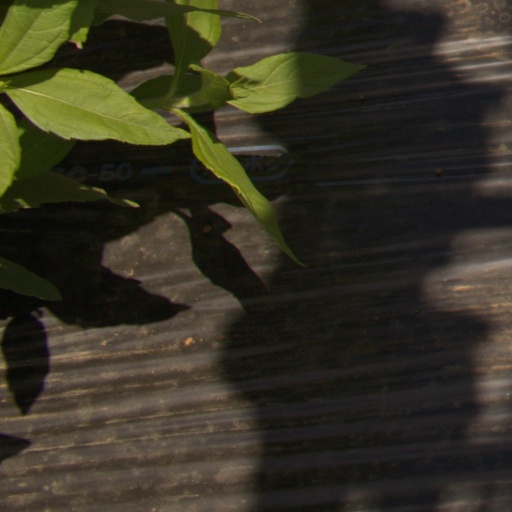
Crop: Jerusalem artichoke